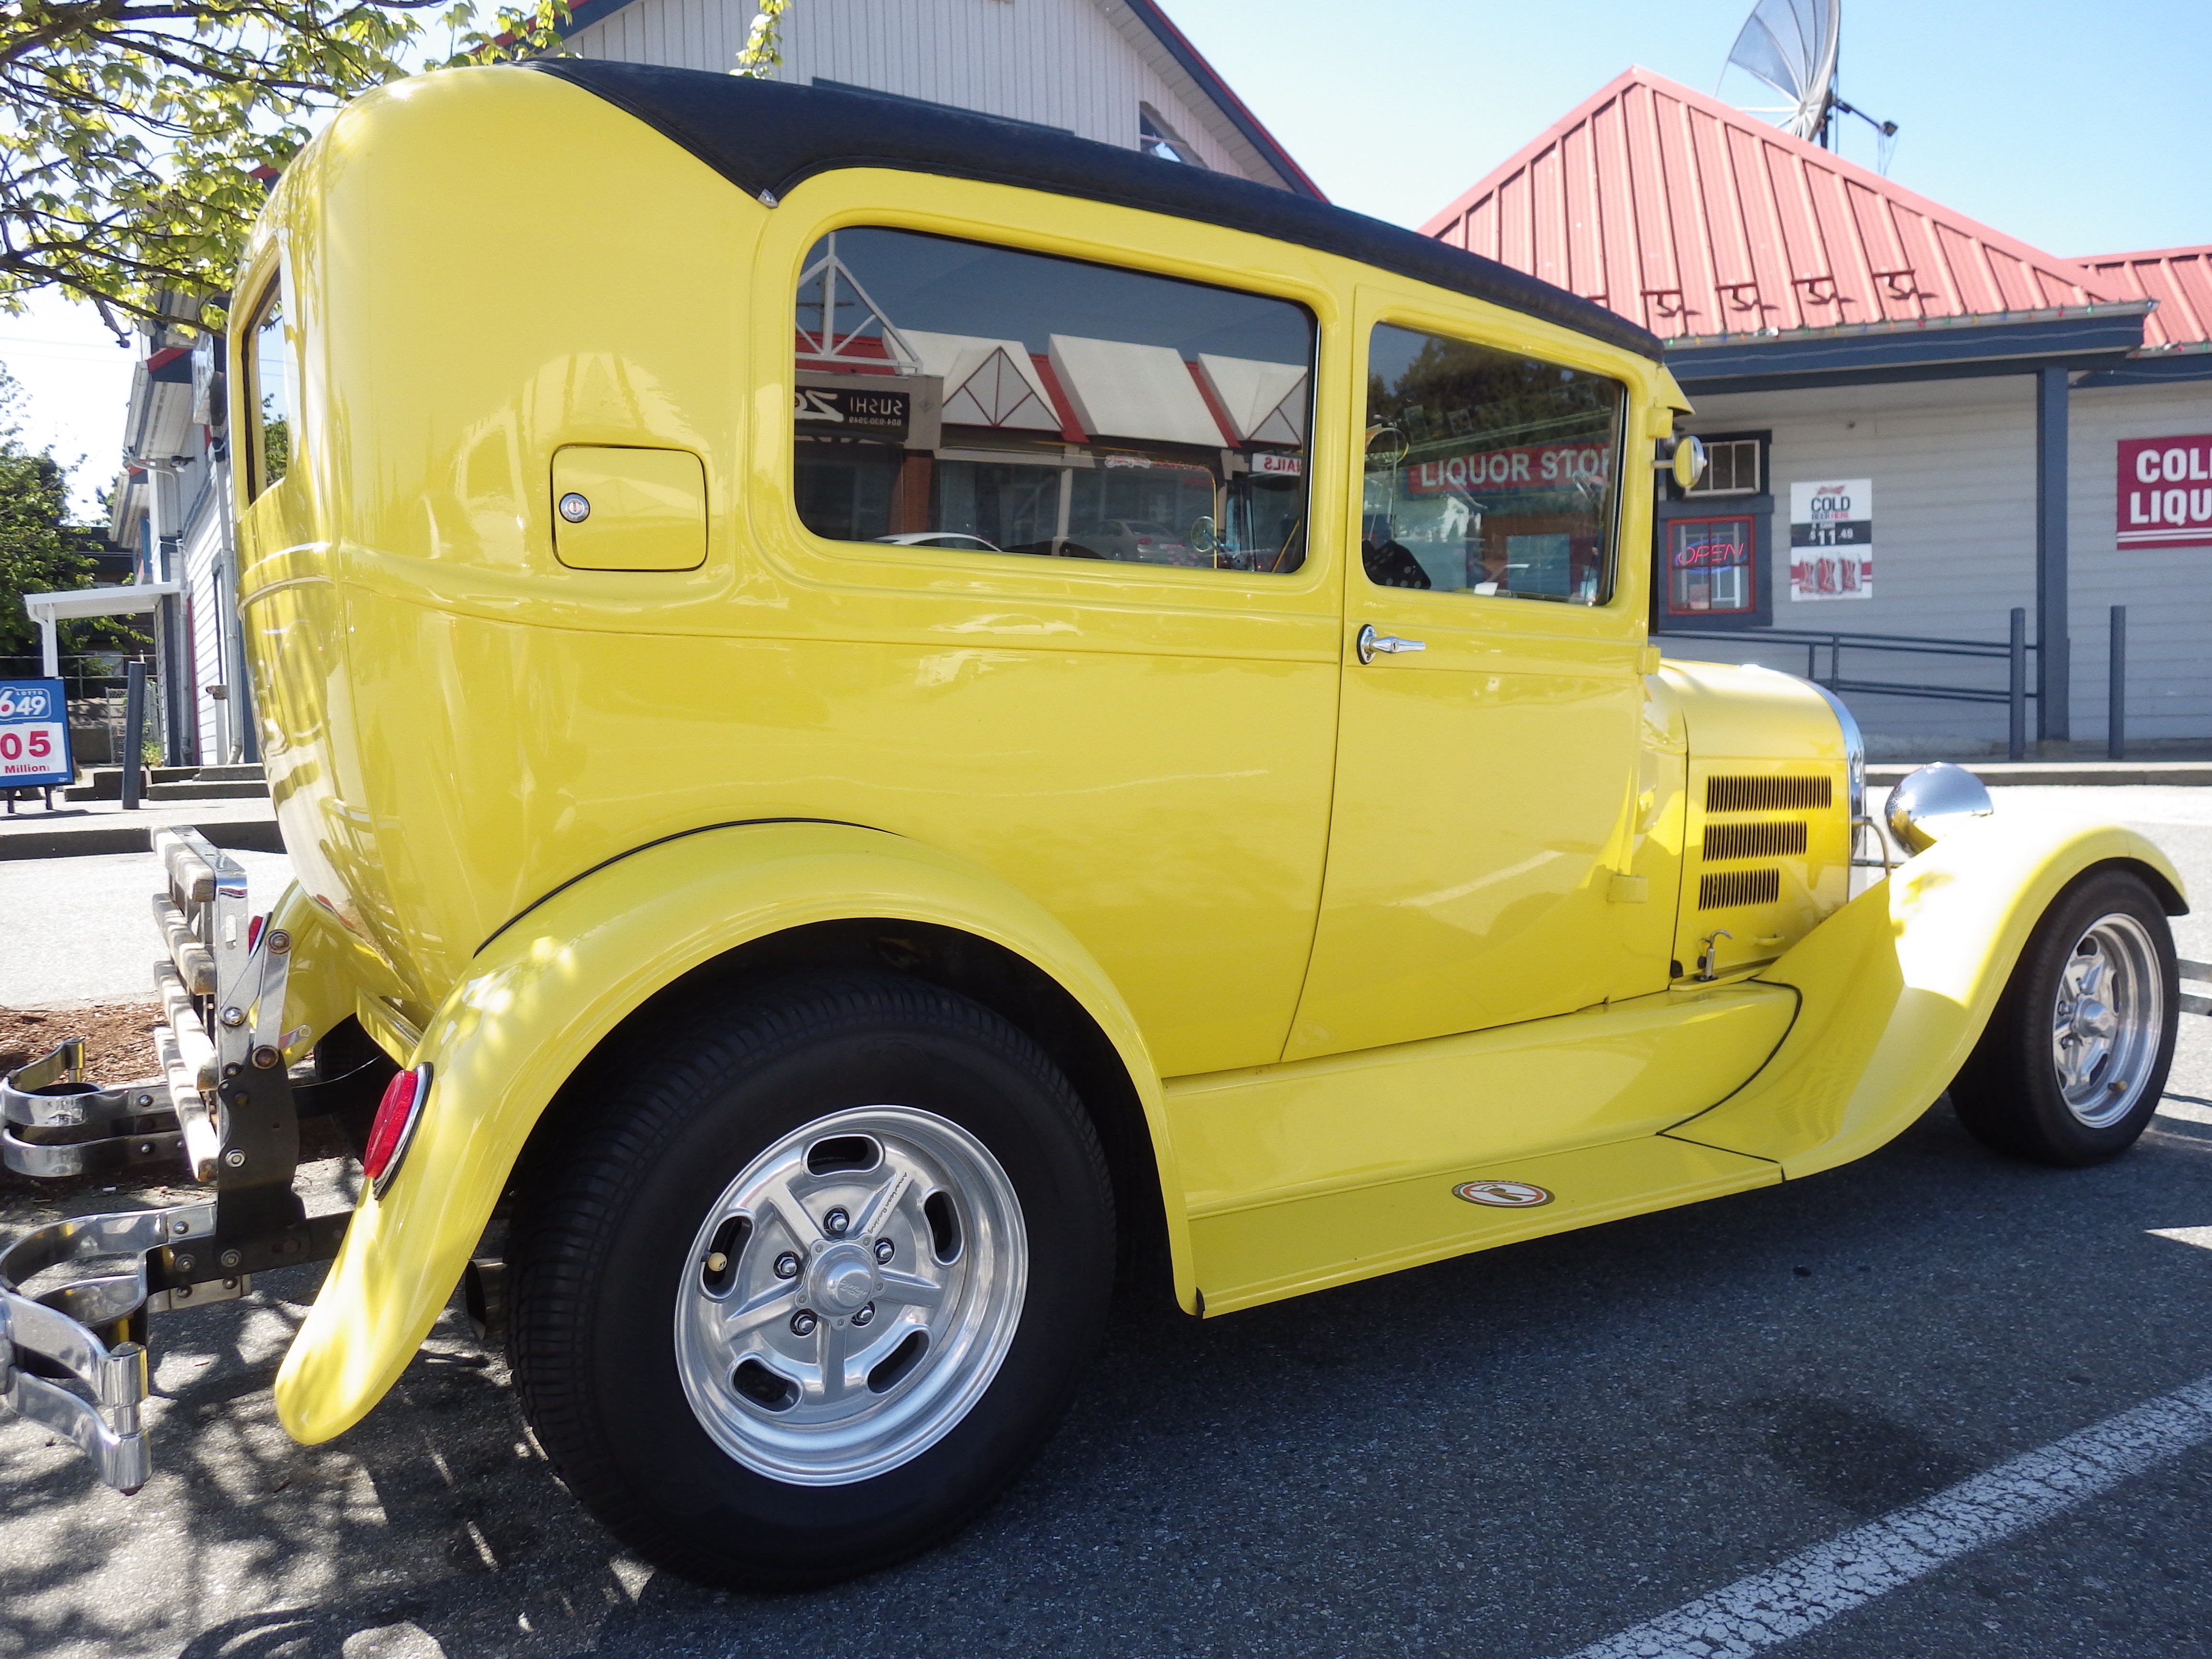
car, vehicle, classic car, motor vehicle, vintage car, ford, vintagecar, classiccar, classicford, antique car, hot rod, land vehicle, automobile make, luxury vehicle, compact sport utility vehicle